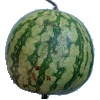
Label: Watermelon 1